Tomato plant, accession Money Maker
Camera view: bottom (45 deg); turntable rotation: 90 degrees
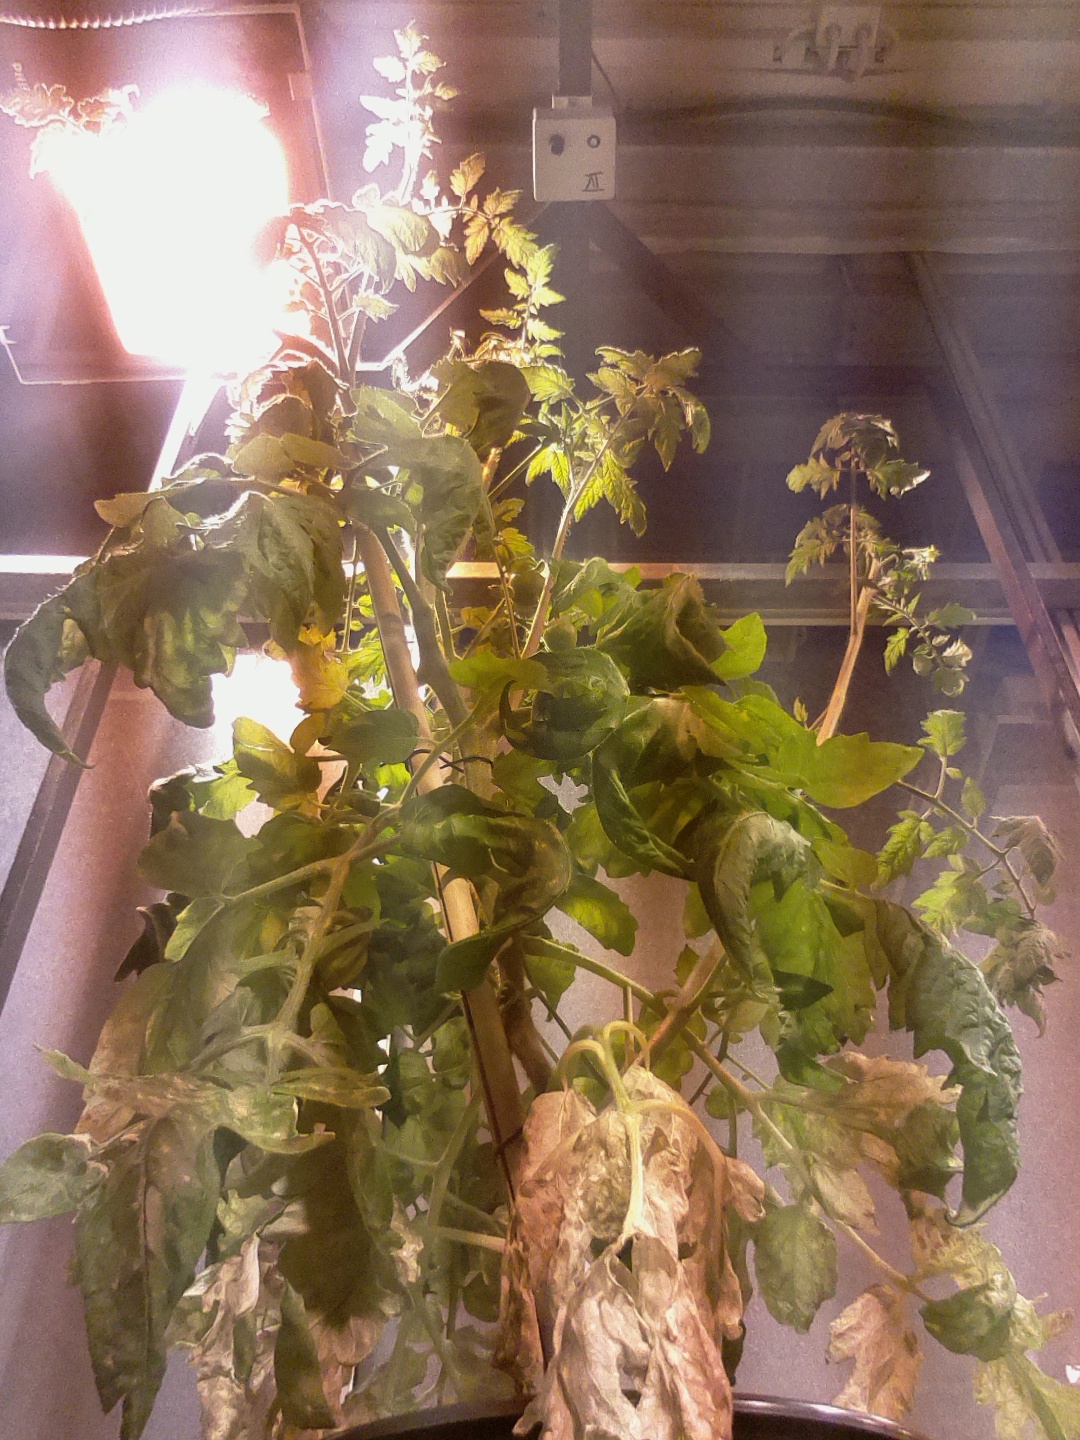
BBCH growth stage 72: 20%-30% of final fruit size